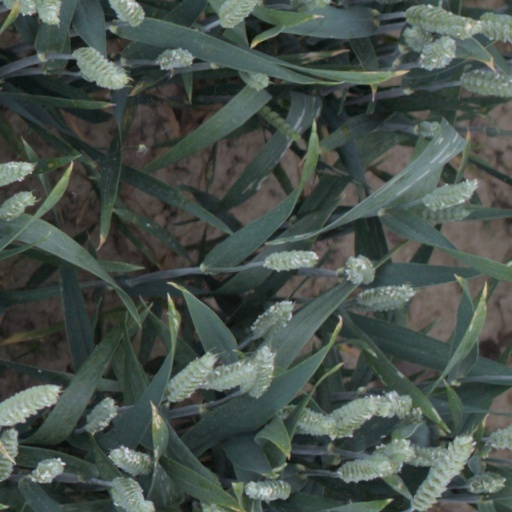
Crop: wheat